Toys That Kill

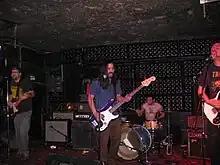
Left to right: Congelliere, Ferrara, Felix, and Cole in 2012

Toys That Kill is a San Pedro-based punk rock band, formed from a previous incarnation known as F.Y.P. (1989–1999). Just after the release of the last F.Y.P. album, also titled "Toys That Kill", Todd Congelliere and Sean Cole (vocalists/guitarists) along with new members Chachi Ferrara (bass) and Denis Fleps (drums) got together to form the new band.